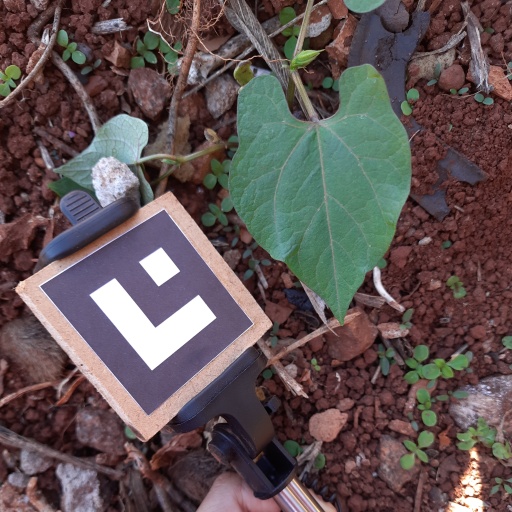
Observations: wavy surface, no eating holes, under shade